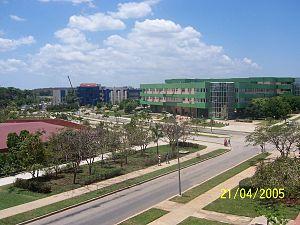
L’université des sciences informatiques est un centre de recherche universitaire basé à La Havane dans la municipalité de Boyeros à Cuba. Née comme un projet de la Révolution cubaine appelé « projet pour le futur », elle a deux objectifs : informatiser le pays et développer l'industrie du logiciel pour contribuer au développement économique. Il s'agit de la première université cubaine à être établie en vertu de l'application de la es:Batalla de ideas. Elle a été fondée en 2002 et est fréquentée par environ 11 000 étudiants.